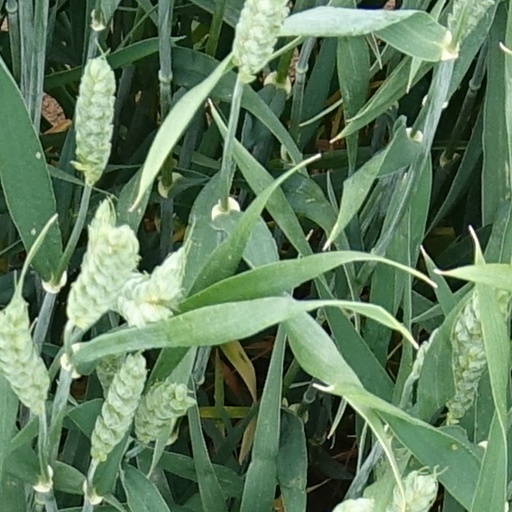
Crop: wheat